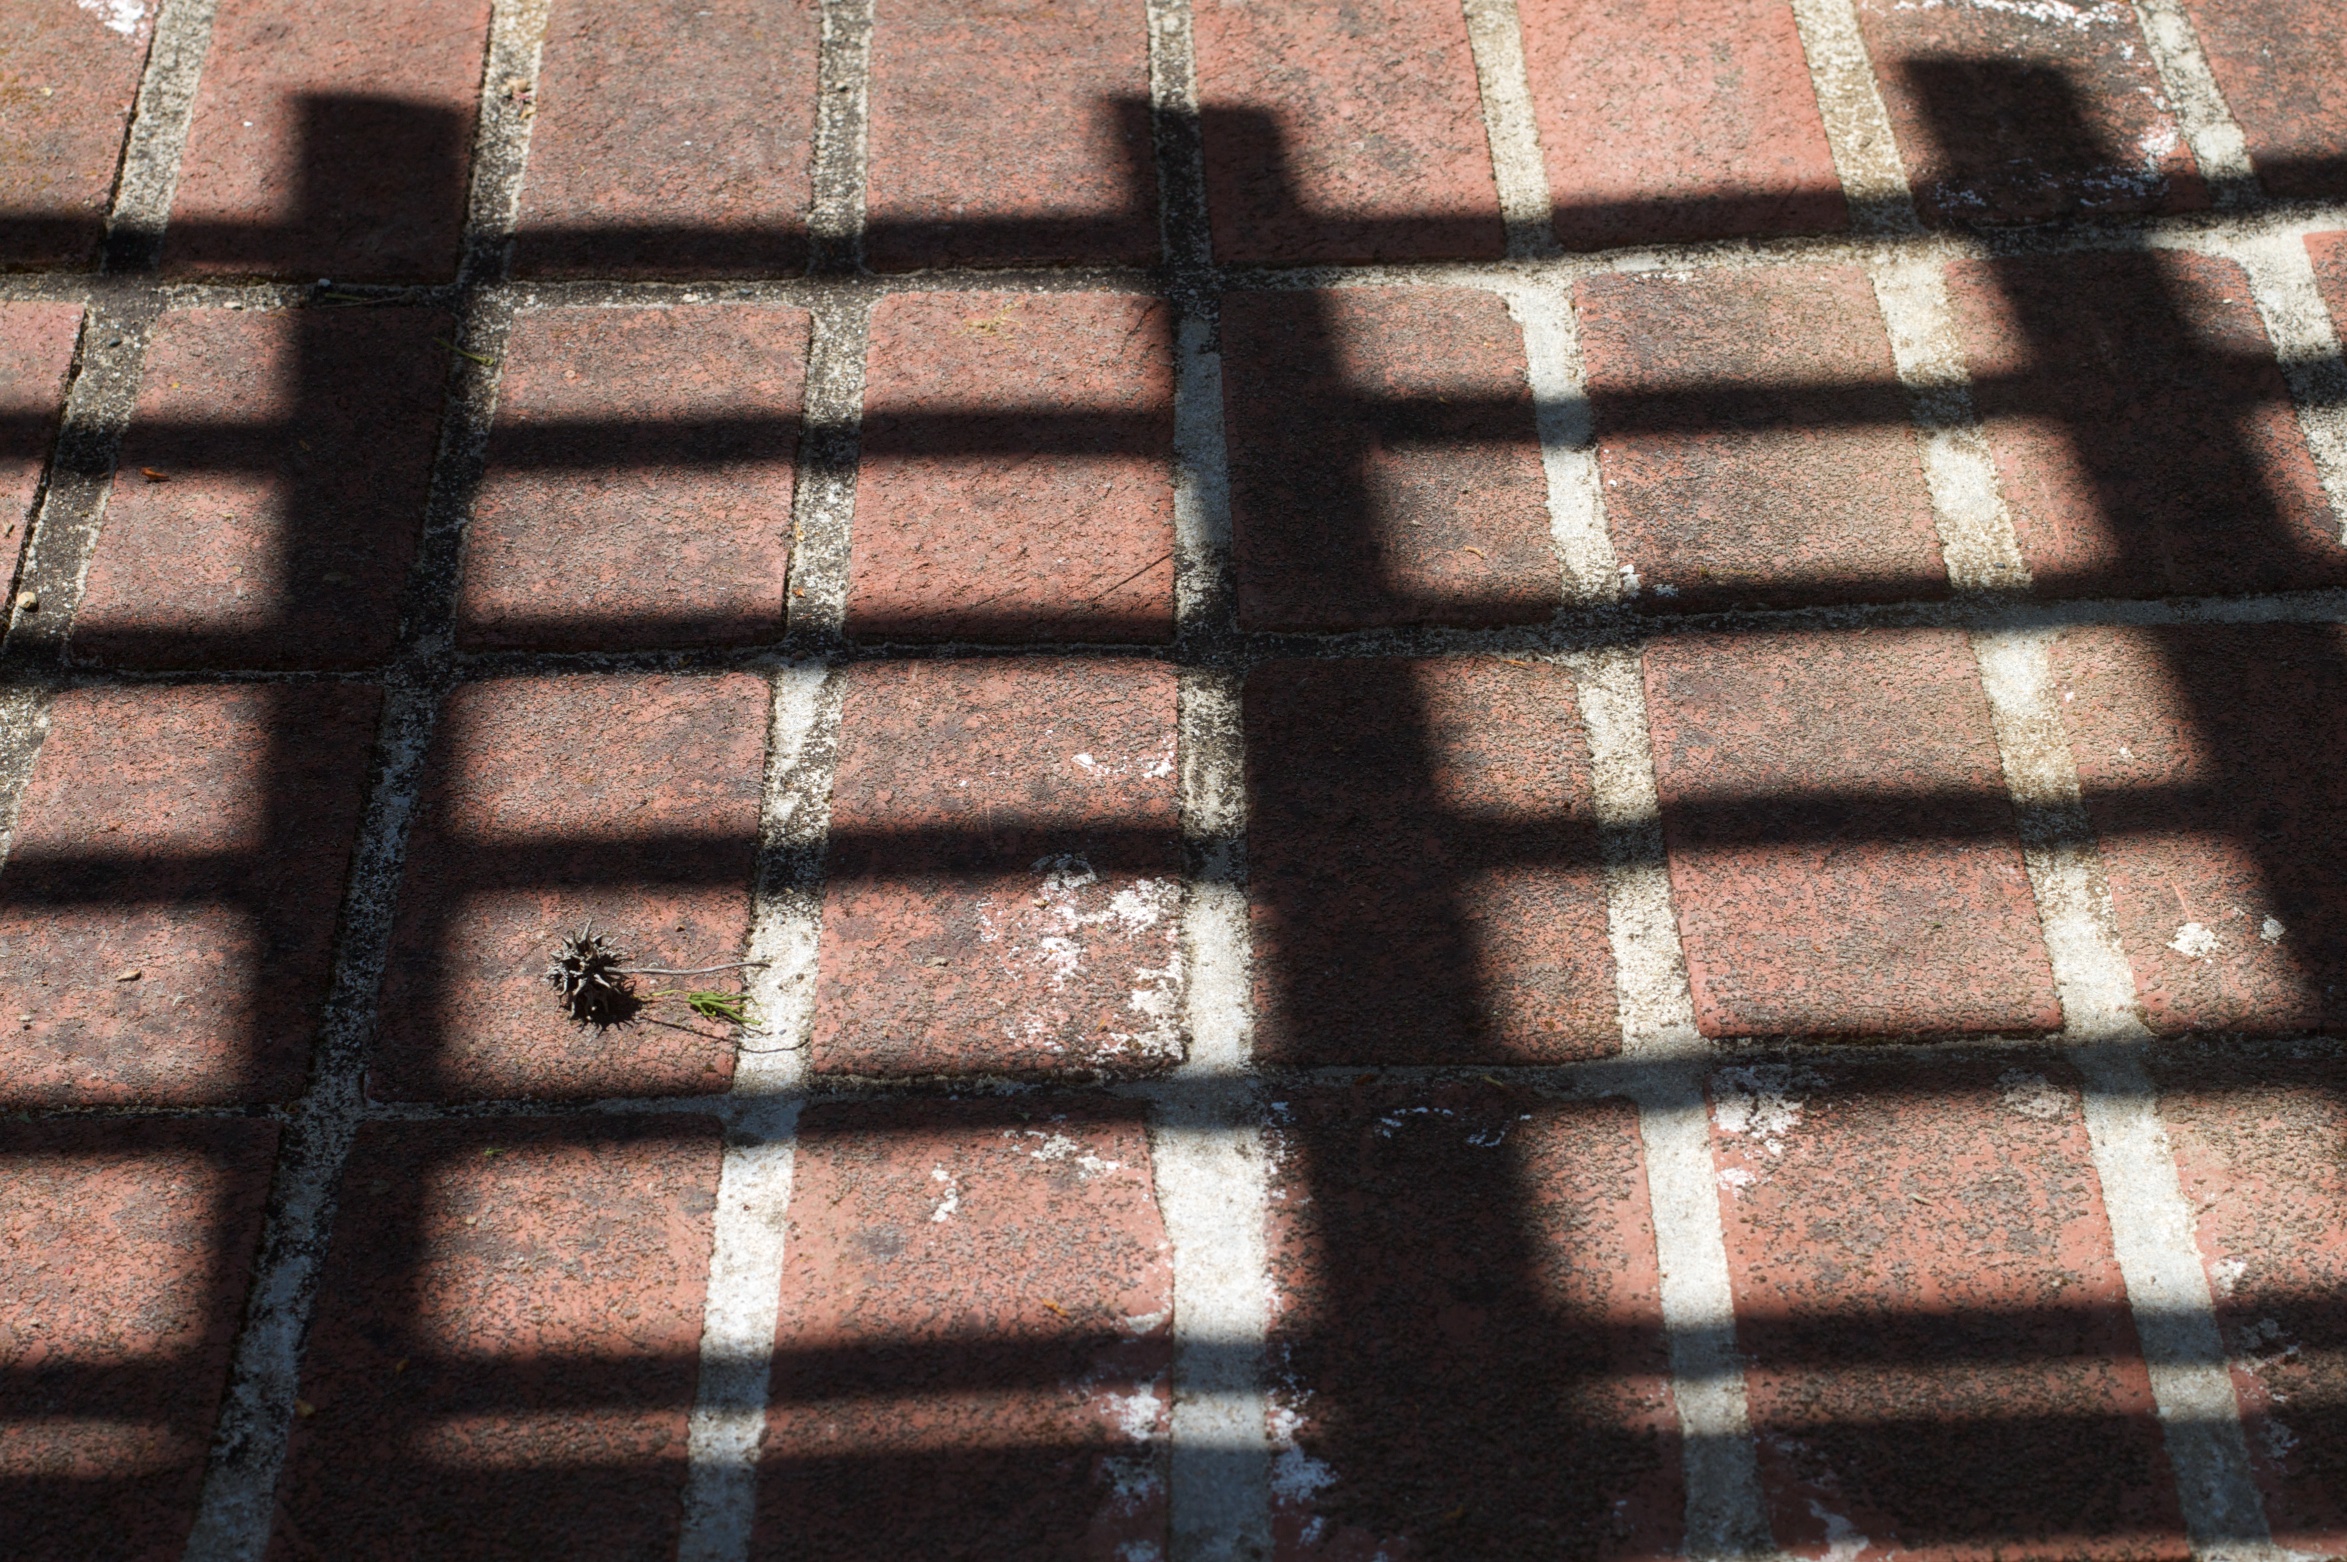
wood, texture, floor, wall, pattern, line, shadow, tile, brick, material, shape, flooring